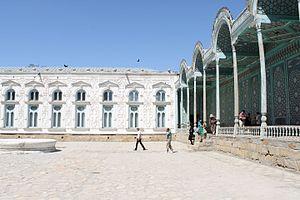
Cour intérieure principale sur 3 côtés